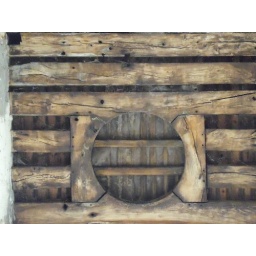
The roof over the tower in St Lawrence's church.